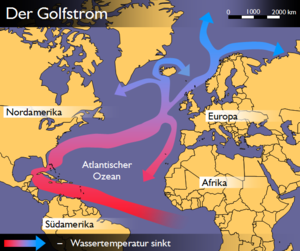
La dérive nord atlantique désigne le lent déplacement des eaux du nord de l'océan Atlantique nord réchauffées par le Gulf stream vers le nord-est et l'océan Arctique.
Le courant d'Irminger est un courant marin nord-Atlantique dirigé vers l'ouest qui règne au large de la côte sud-ouest de l'Islande. Composante du Gulf Stream, ses eaux sont relativement chaudes par rapport aux eaux de même latitude.
Le courant du Portugal est un courant marin d'eau chaude partant de la dérive nord atlantique jusqu'aux côtes du Portugal via un axe sud-est.
Le courant norvégien est un courant marin de la mer de Norvège, branchement de la Dérive nord atlantique, situé entre 50 et 100 mètres dans l'océan Arctique.